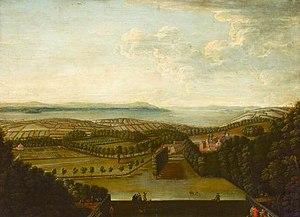
Sir William Wyndham, 1ᵉʳ baronnet d'Orchard Wyndham, Somerset, fut député de Somerset en 1656 et deux fois pour Taunton en 1659 et 1660. Il fut shérif de Somerset en 1679-1680.